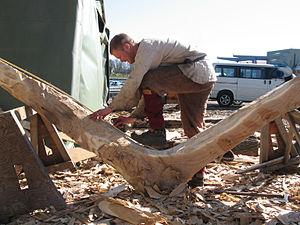
Un bois tors ou bois courbe est un bois de construction issu d'un arbre qui n'est pas droit ou qui n'est pas droit de fil.